U.S. Route 23 in Michigan

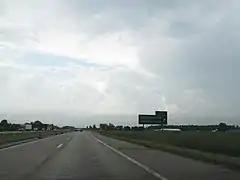
Photograph of the

US 23 enters Michigan on a freeway northwest of Toledo, Ohio, concurrent with US 223. This freeway runs north through farm fields in rural western Monroe County near Lambertville. About north of the state line, US 223 leaves the freeway and turns west onto St. Anthony Road; US 23 continues northward on the freeway. South of Dundee, US 23 crosses the River Raisin before coming to an interchange with M-50 next to the Cabela's store west of town. North of town, the freeway passes near an industrial area. Farther north, it crosses a line of the Ann Arbor Railroad near Azalia as the trunkline runs to the east of Milan at the Monroe-Washtenaw county line. North of Milan, the freeway crosses a line of the Norfolk Southern Railway.